Rwenzori Mountains National Park

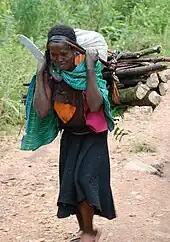
Ruwenzori mountain woman

The park is owned by the Ugandan government through Uganda National Parks. It is protected, although extraction may be sanctioned by a board of trustees. Kasese, 437 km (260 mi) west of Uganda's capital Kampala, is the gateway to the park. The town has hotels and lodges, while the park has camping, a good trail network, and huts for hikers. The park has trekking and climbing routes, several with unusual scenery. The most popular trek is a seven-day circuit of the park.